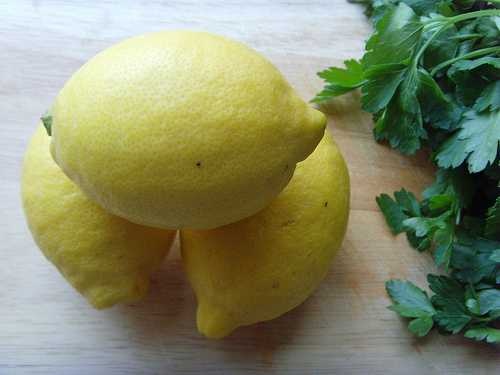
Label: Lemon